Sky position (RA, Dec in degrees): 150.507, 29.673
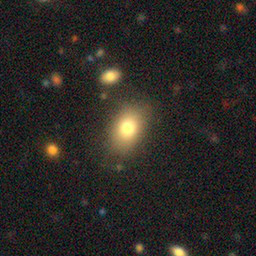
Galaxy morphology: In-between Round Smooth Galaxies